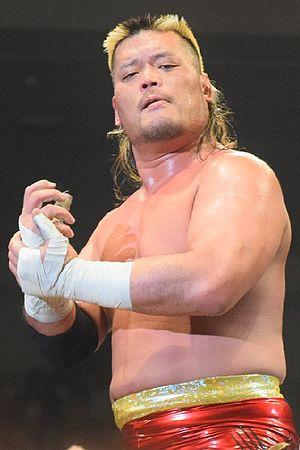
Hiroyoshi Yamamoto plus connu sous le nom d'Hiroyoshi Tenzan est un catcheur japonais travaillant actuellement à la New Japan Pro Wrestling.